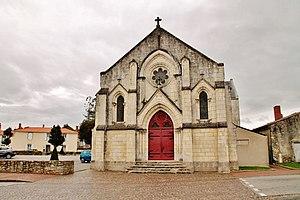
église St Pierre
Les Clouzeaux sont une ancienne commune française située dans le département de la Vendée et la région Pays-de-la-Loire. Ses habitants sont appelés Cluzéliens et Cluzéliennes.
La liste des églises de la Vendée recense de la manière la plus complète possible les églises, cathédrale et basiliques situées dans le département français de la Vendée.